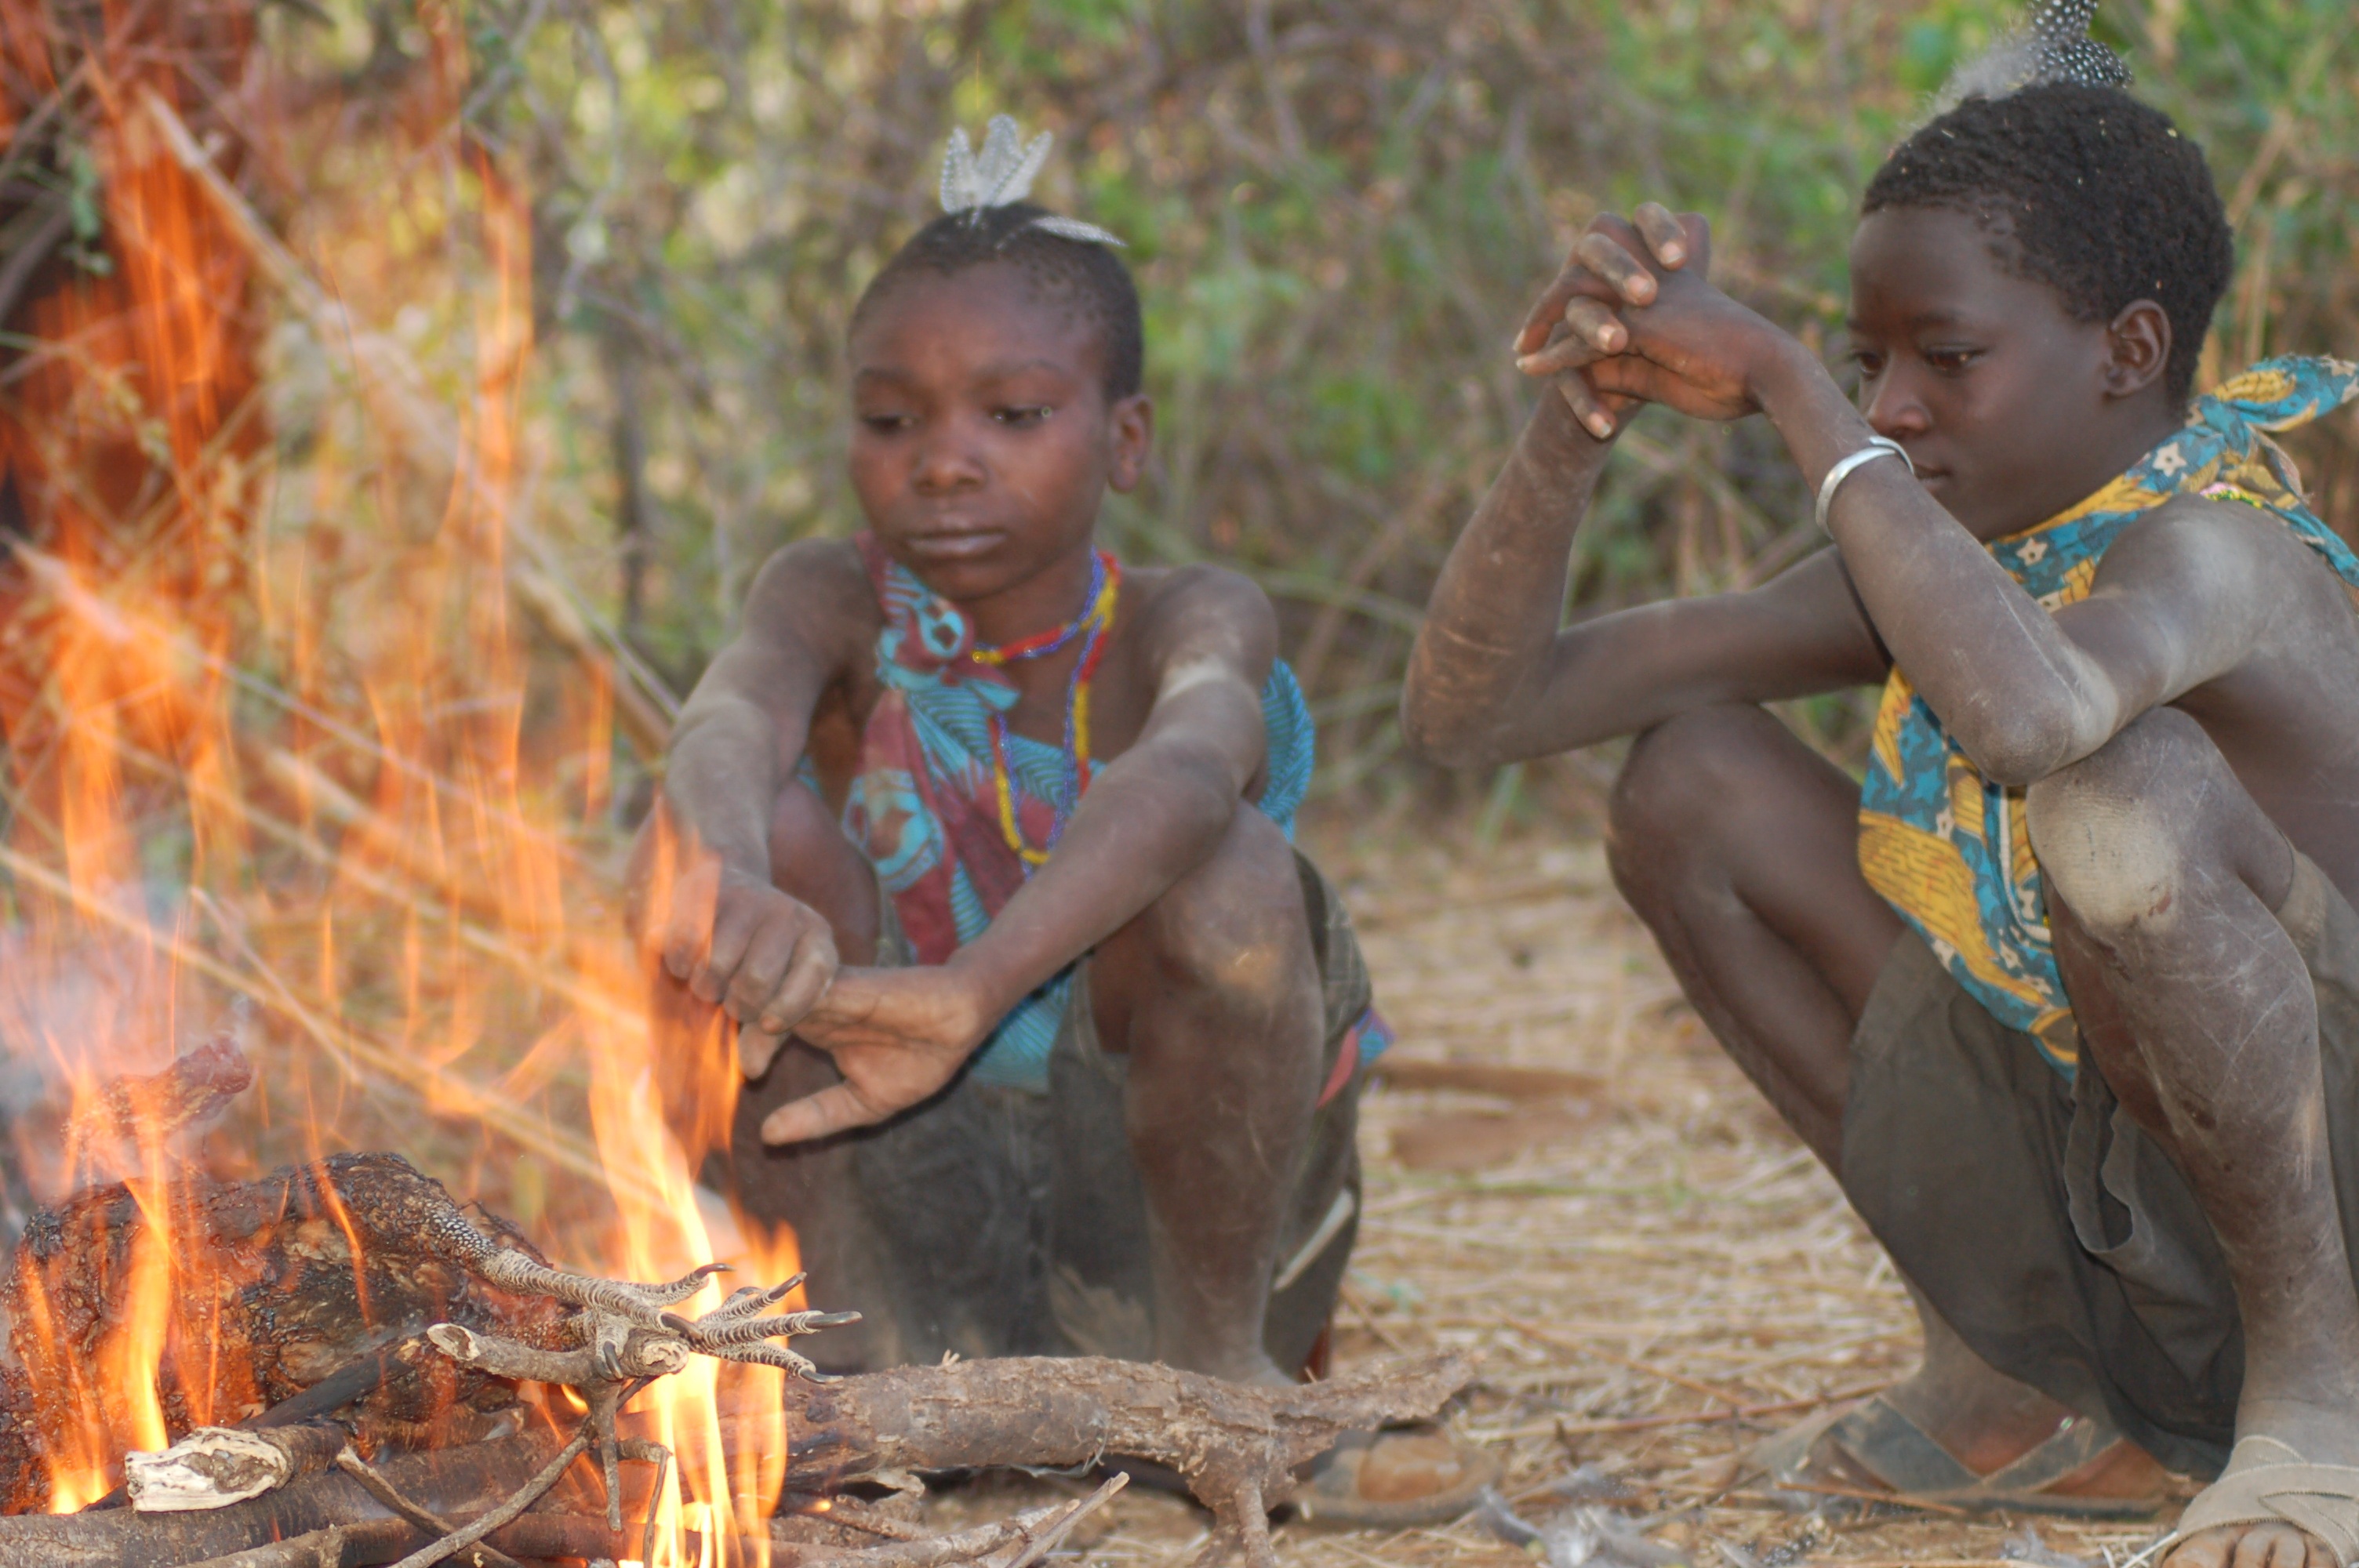
people, village, mud, africa, child, fireplace, tribe, children, locals